Houston Main Building

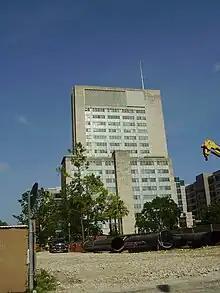
Houston Main Building

The Houston Main Building (HMB) formerly the Prudential Building, was a skyscraper in the Texas Medical Center, Houston, Texas. It originally housed offices of the Prudential Insurance Company, before becoming a part of the MD Anderson Cancer Center. The building was demolished on January 8, 2012. It was designed by Kenneth Franzheim.